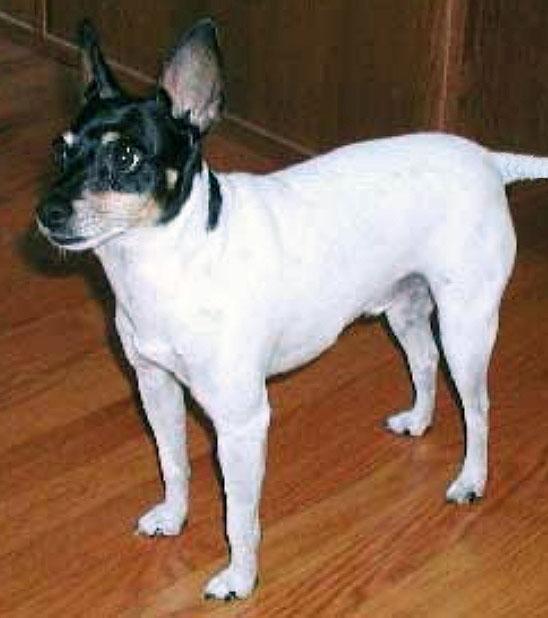
toy_terrier